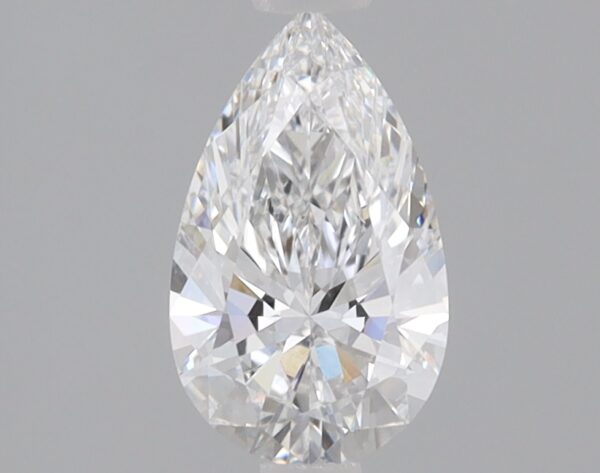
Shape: pear
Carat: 0.84
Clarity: VS1
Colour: E
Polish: EX
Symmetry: EX
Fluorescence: NONE
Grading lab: IGI
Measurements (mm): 8.77 x 5.28 x 3.21